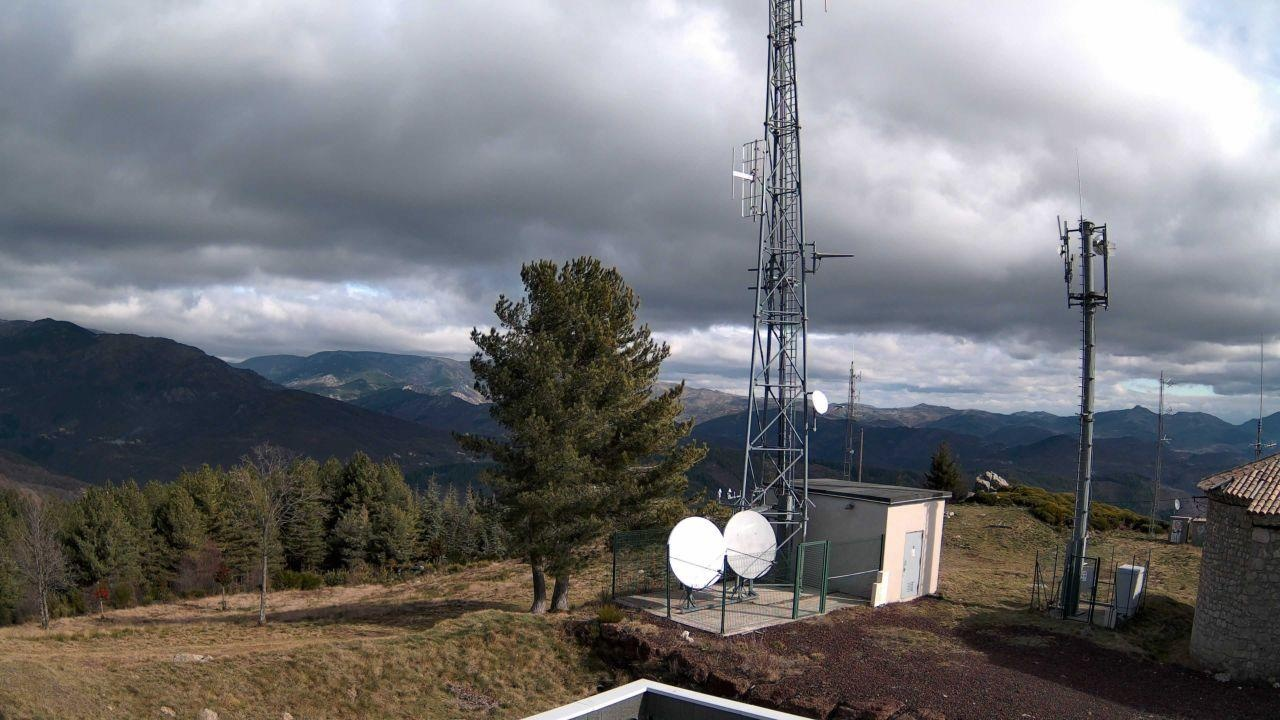
Fire: no
Smoke: yes